Kylie Cosmetics

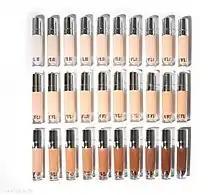
All 30 shades of Kylie Cosmetics' controversial concealer line

In May 2016, Kylie Cosmetics changed the packaging of its Lip Kits due to complaints of theft. Due to the easily recognizable packaging and high demand for the product at the time, some customers received empty boxes after having their products stolen in the mailing process. The original Kylie Lip Kit box was black with a white lip gloss drip design. In order to solve the theft issue, the boxes were changed to a basic black, and the recognizable dripping lip gloss design was moved to the inside of the box.